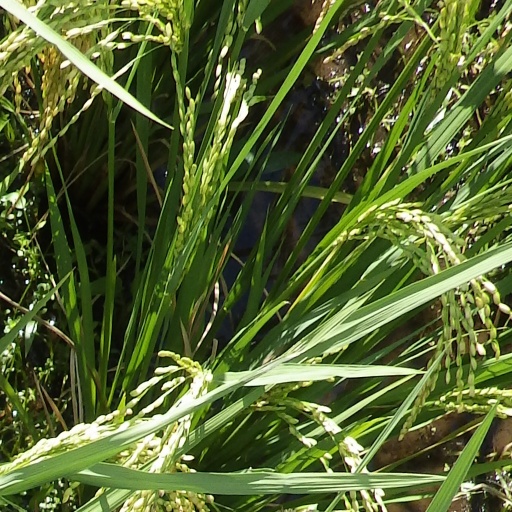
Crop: rice